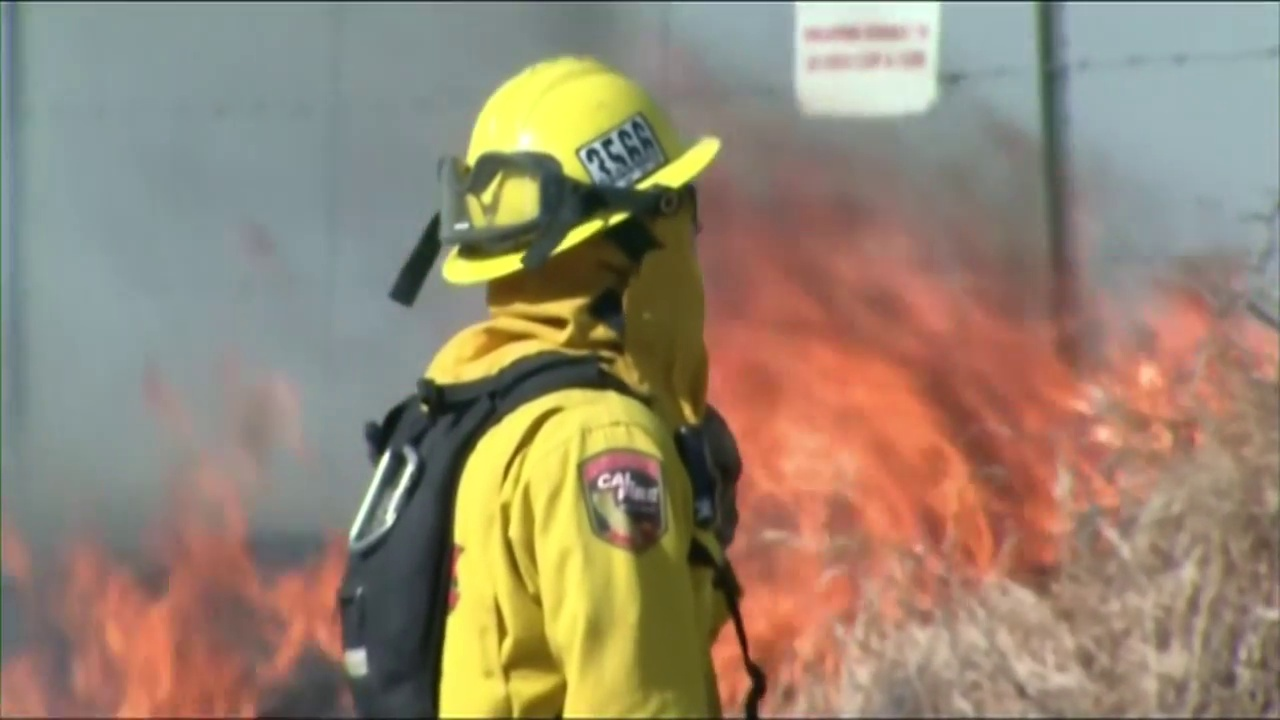
Fire: yes
Smoke: yes